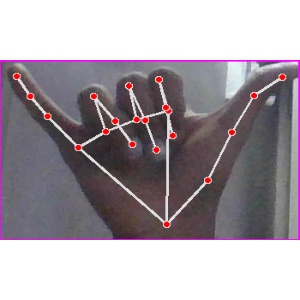
अक्षर: य